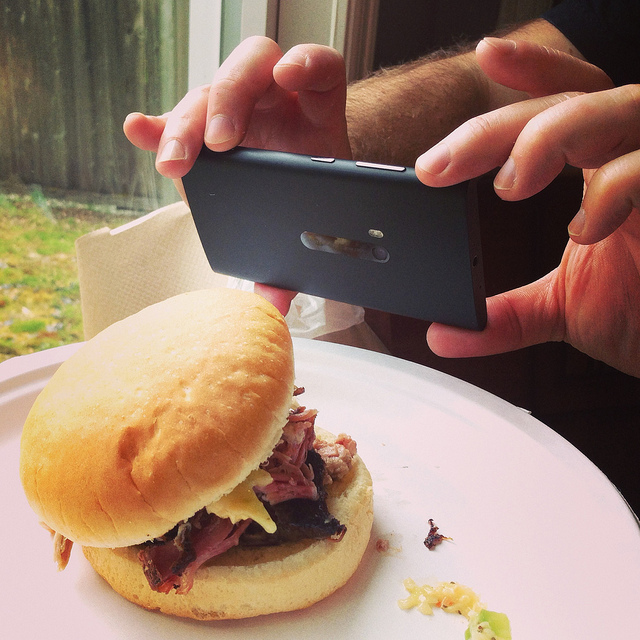
user: Given an image and a question. Answer the question in a short answer. Question: At what time of day is the food depicted eaten? Short Answer:
assistant: noon